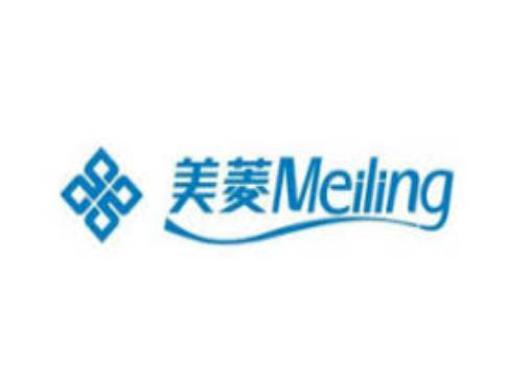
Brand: meiling
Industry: Necessities